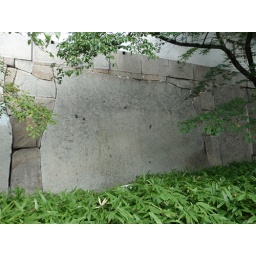
Another giant stone in the castle outer walls